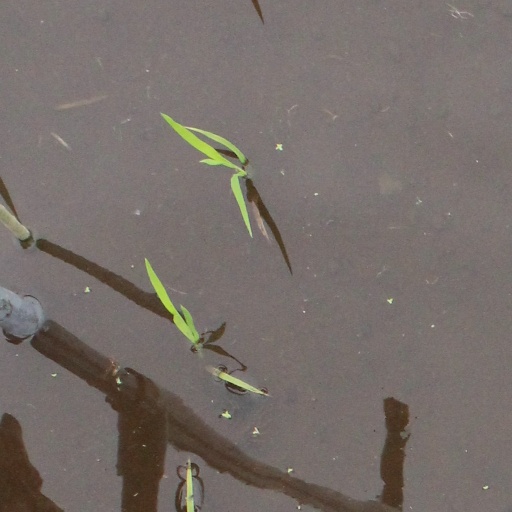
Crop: rice